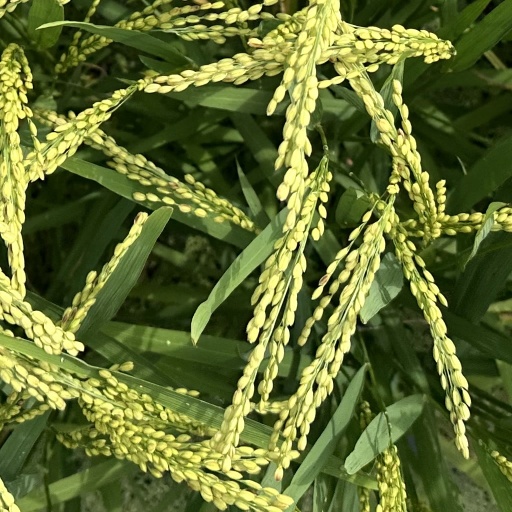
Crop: rice